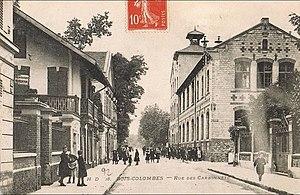
Rue des Carbonnets à Bois-Colombes
La rue Paul-Déroulède est un des axes principaux de Bois-Colombes.